Antonio Tallura

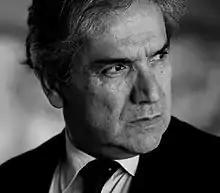
Antonio Tallura Stage actor

Antonio Tallura is an Italian actor and writer, known to the general public for his numerous appearances in the theater, but also for investments in television hit series.